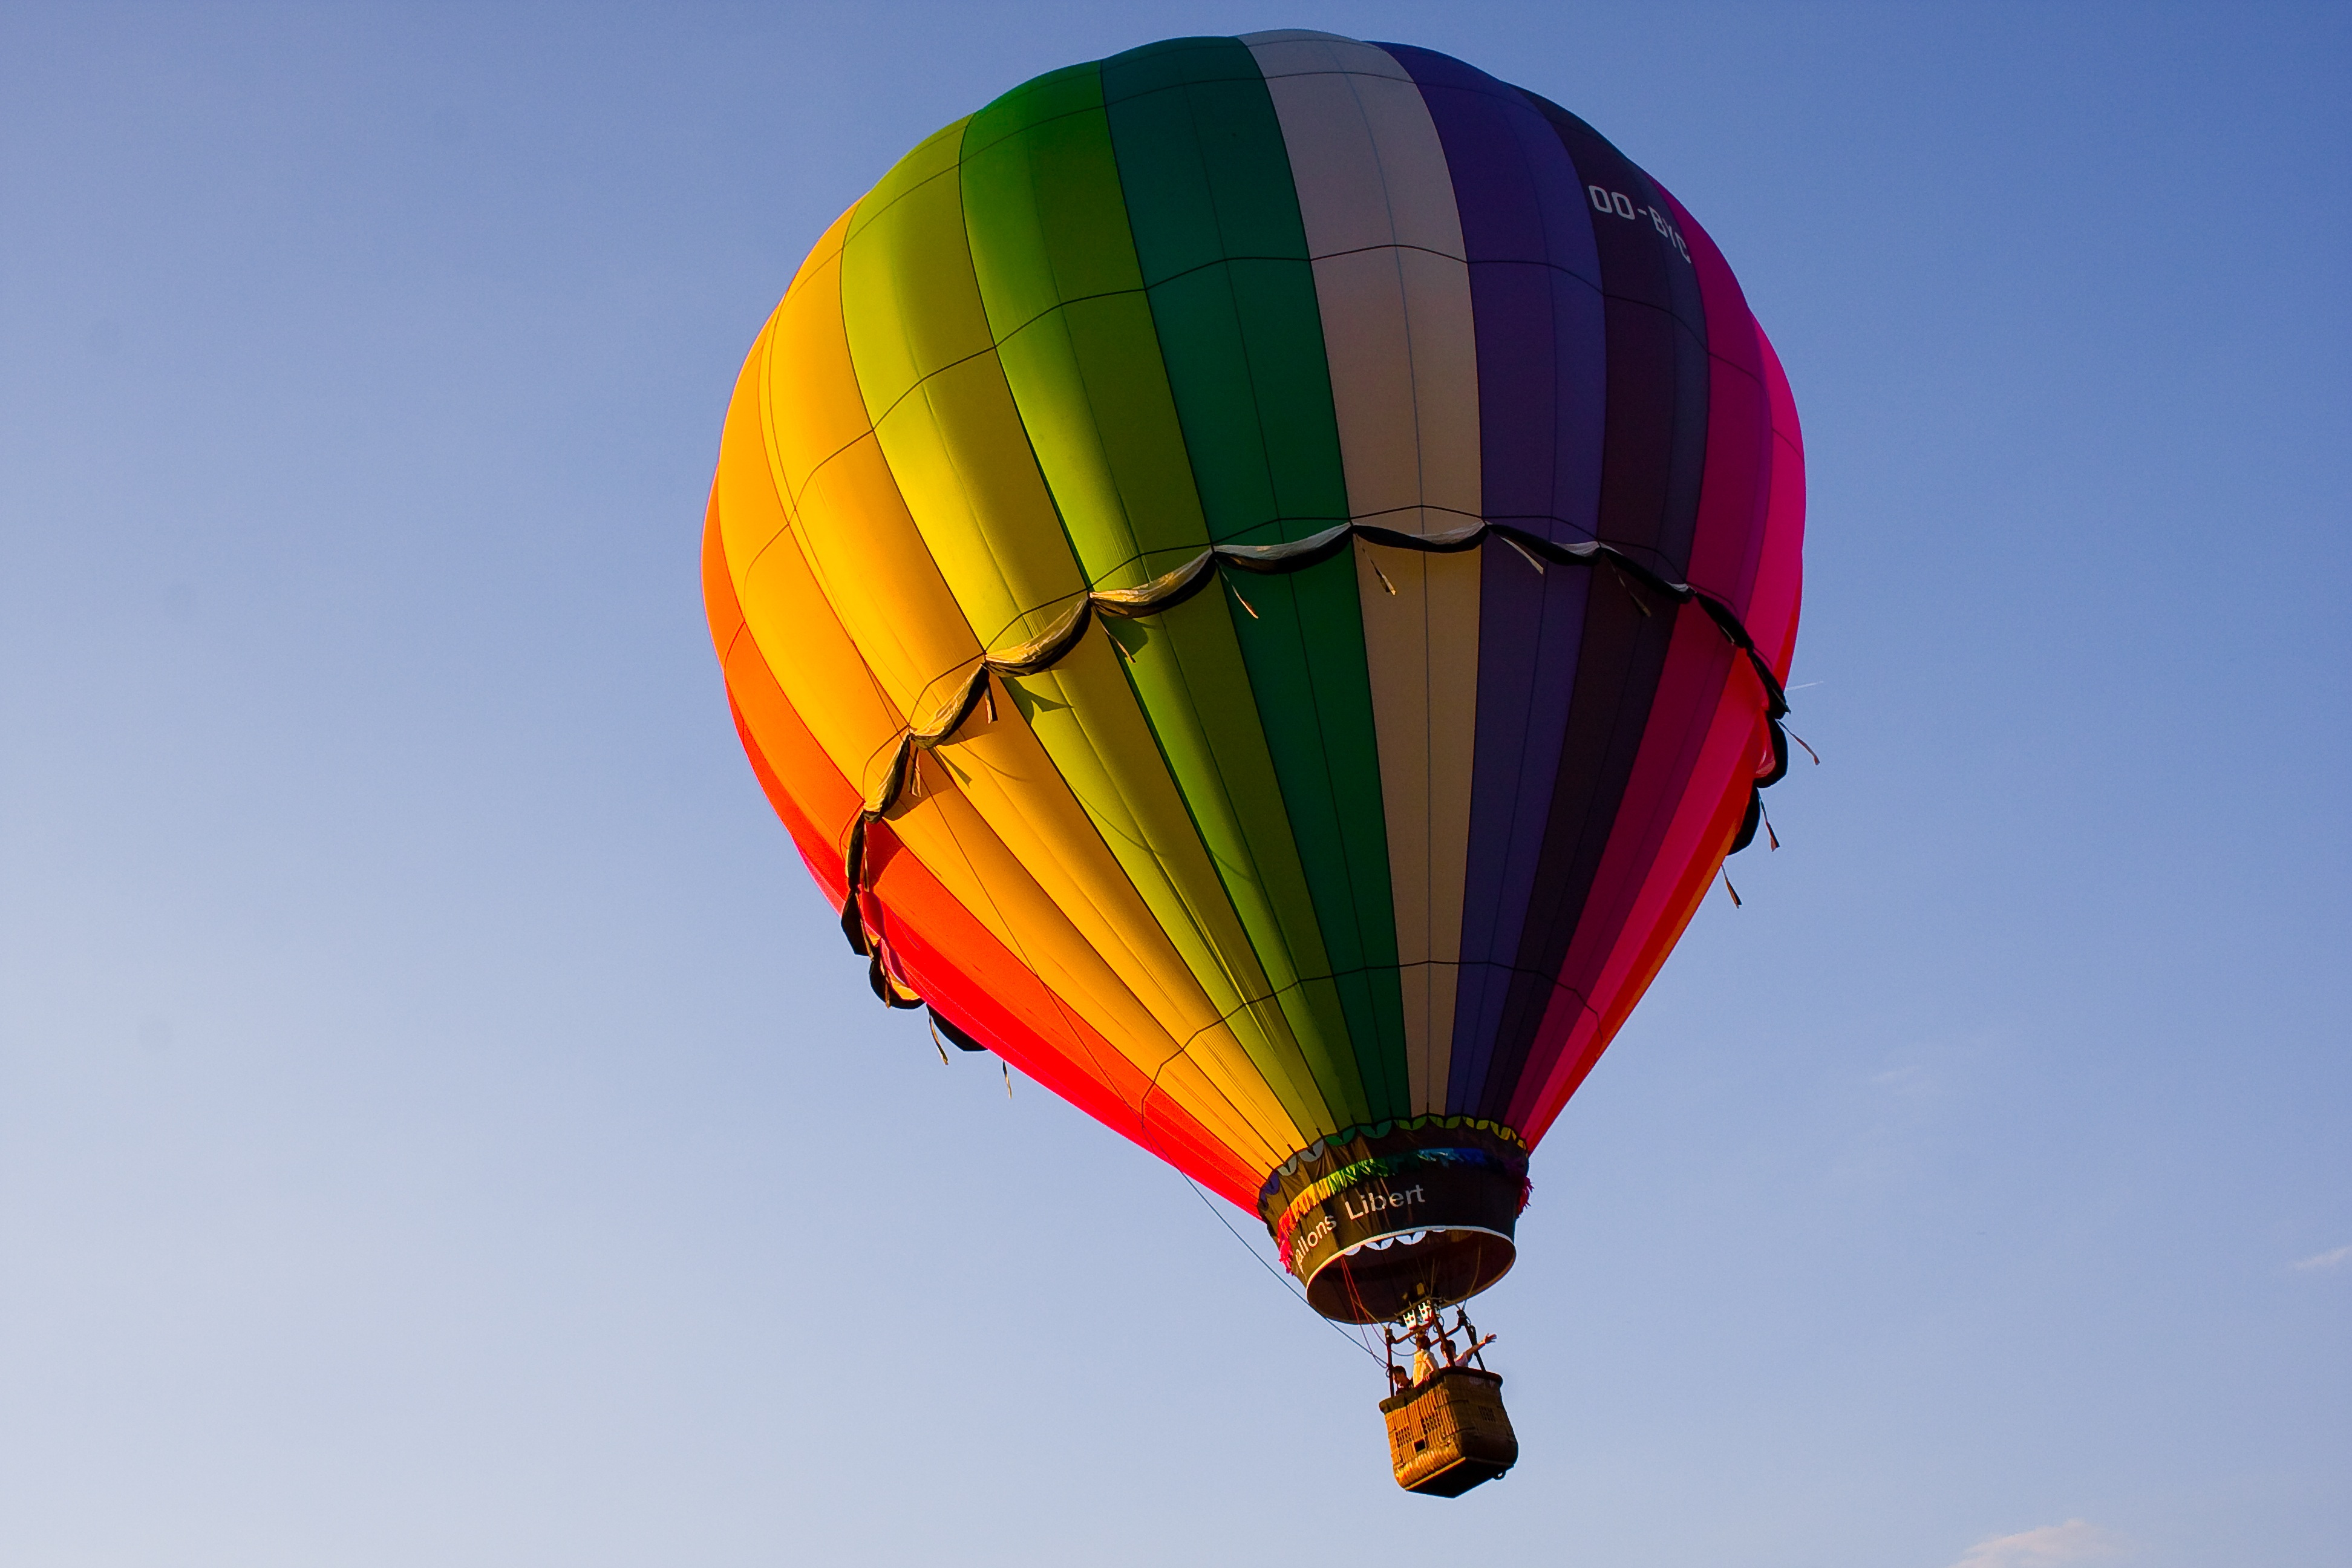
wing, sky, balloon, hot air balloon, travel, aircraft, vehicle, flight, blue, toy, rainbow, ball, airship, hot air ballooning, atmosphere of earth